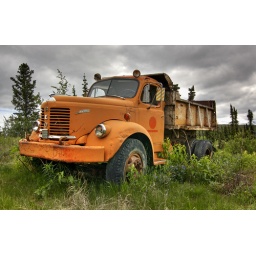
A old truck sits idle in a field of weeds near Boundry, Alaska